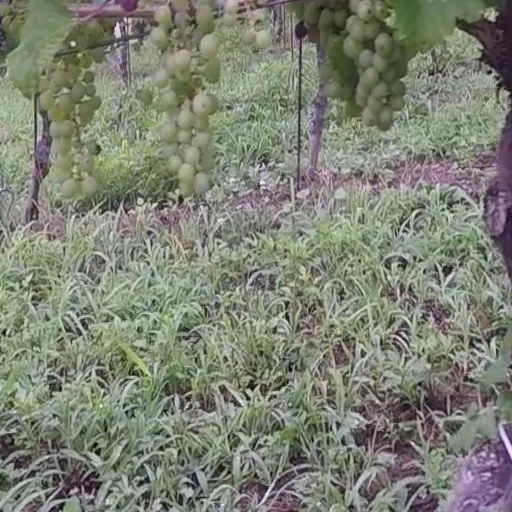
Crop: grape